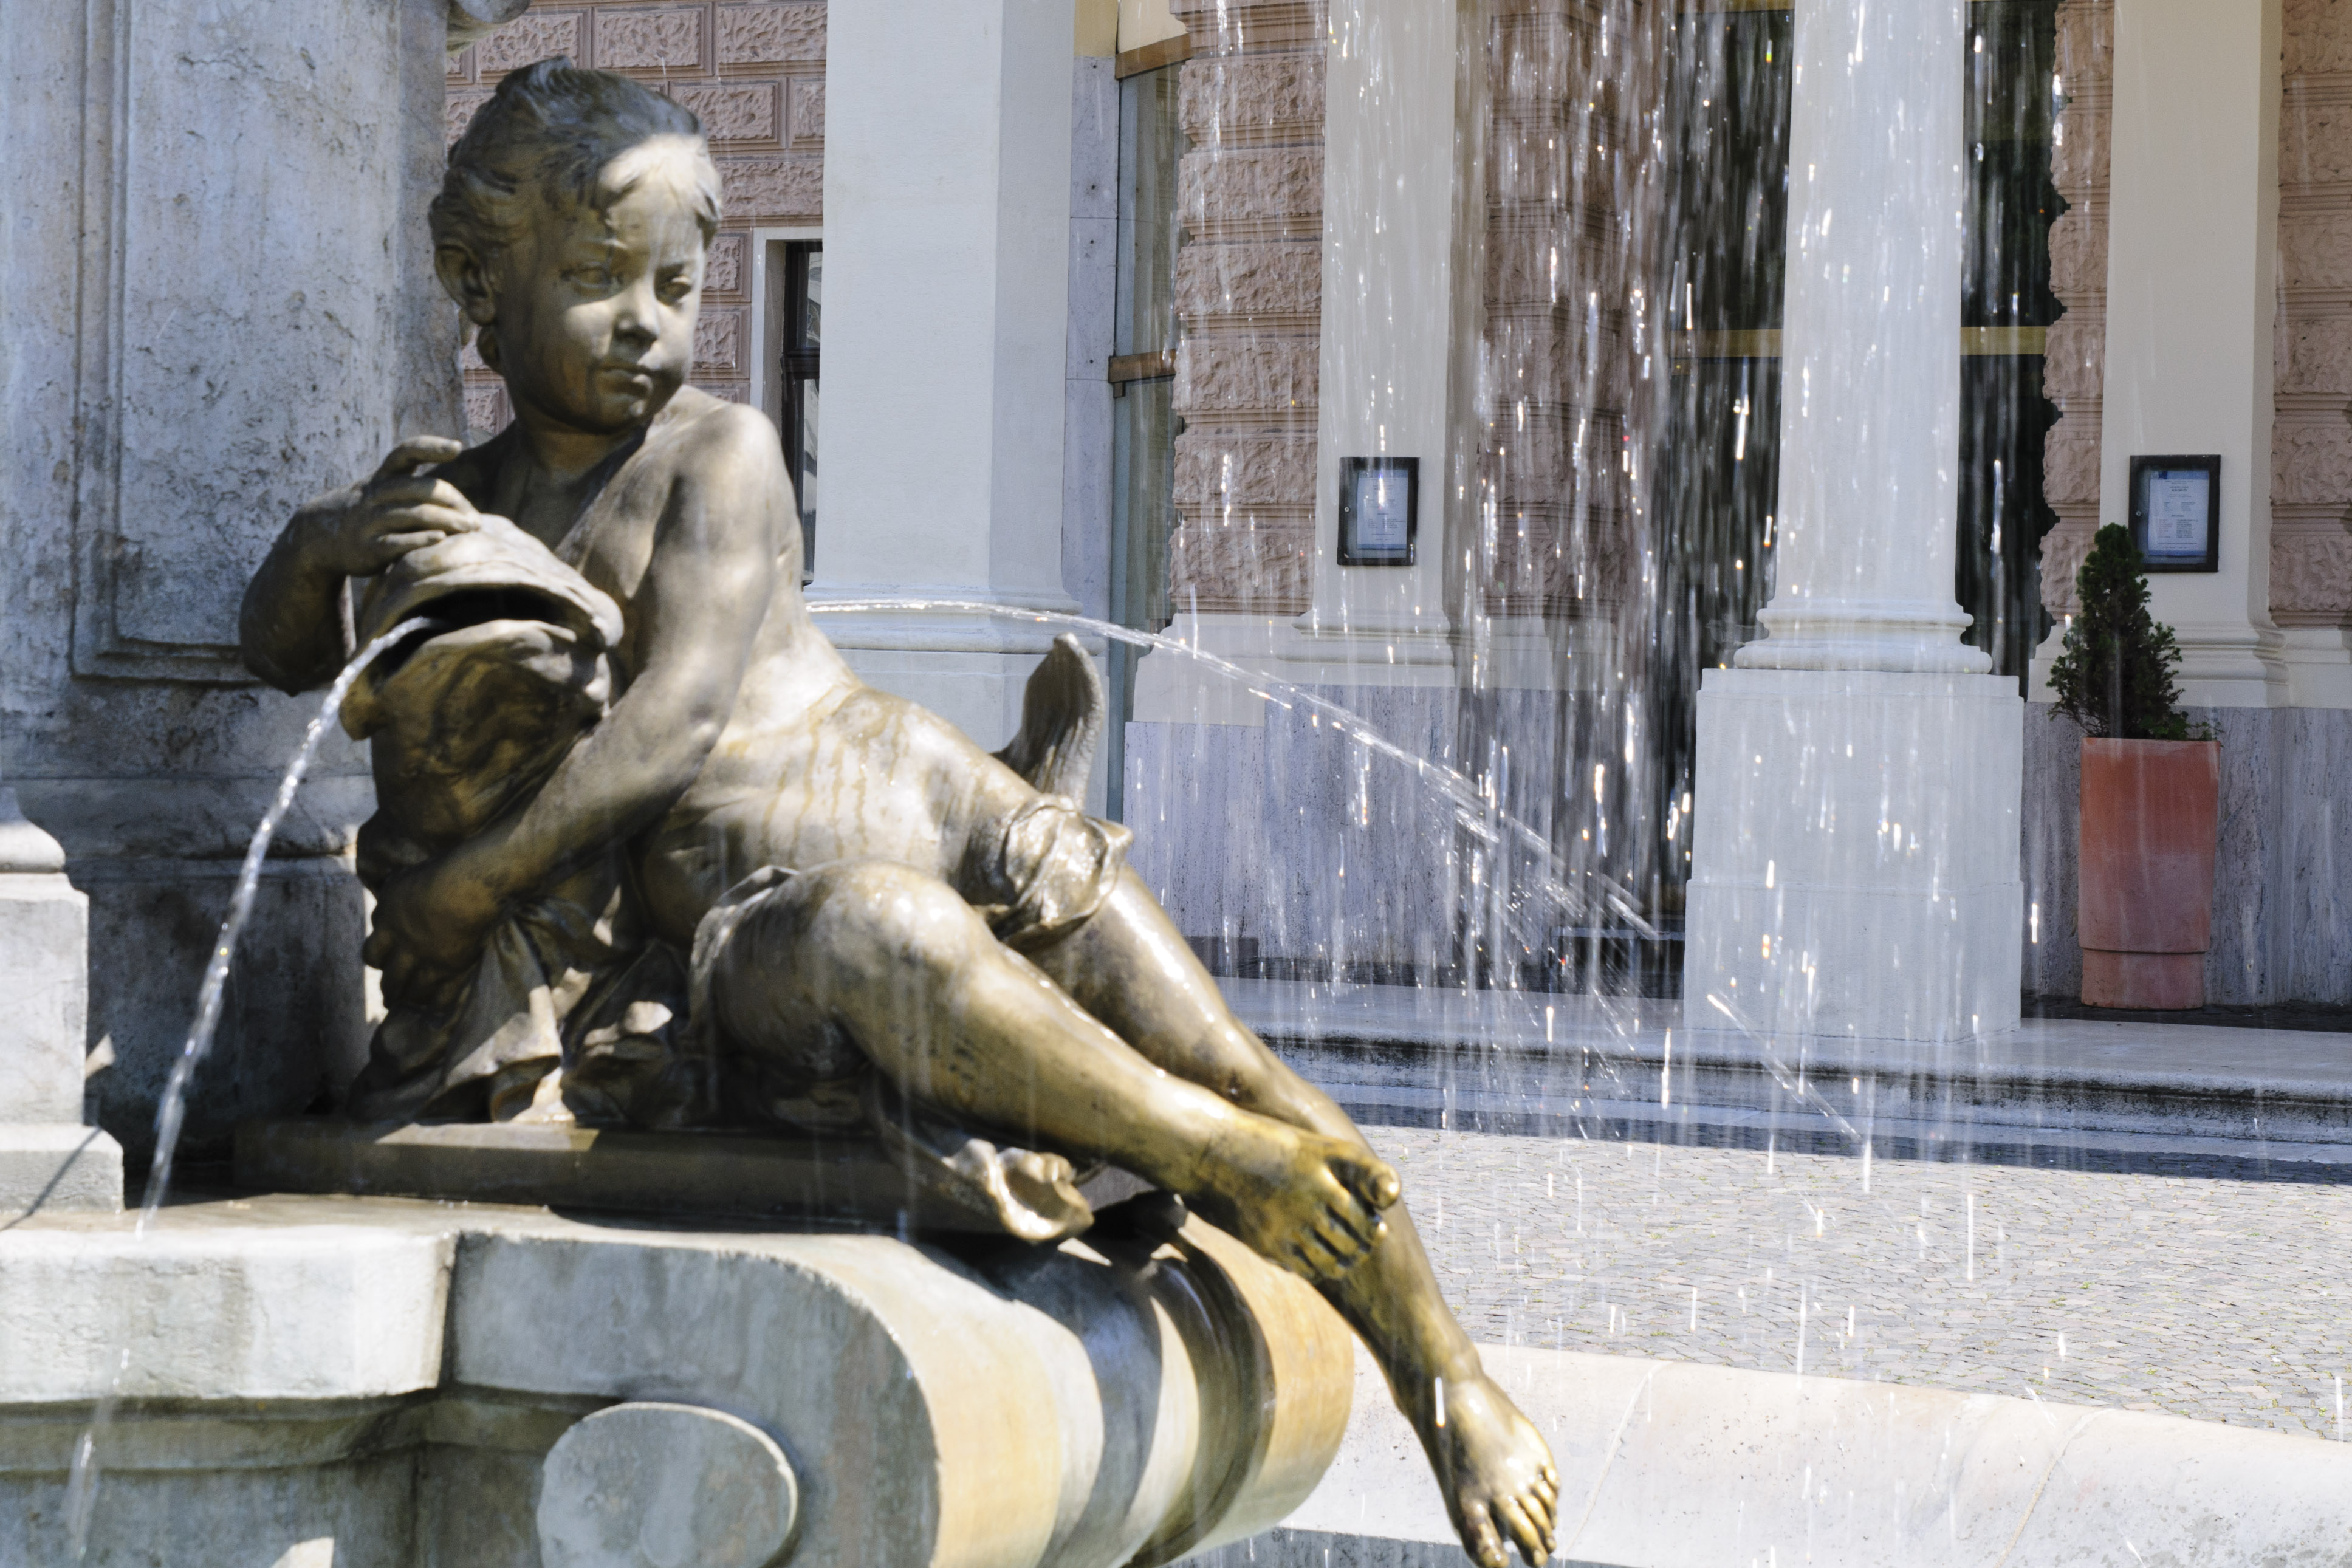
monument, statue, nikon, sculpture, art, water feature, d300, bratislava, ancient history